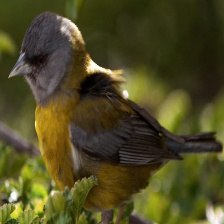
Species: PATAGONIAN SIERRA FINCH
Scientific name: PHRYGILUS PATAGONICUS
ImageNet parent category: house_finch